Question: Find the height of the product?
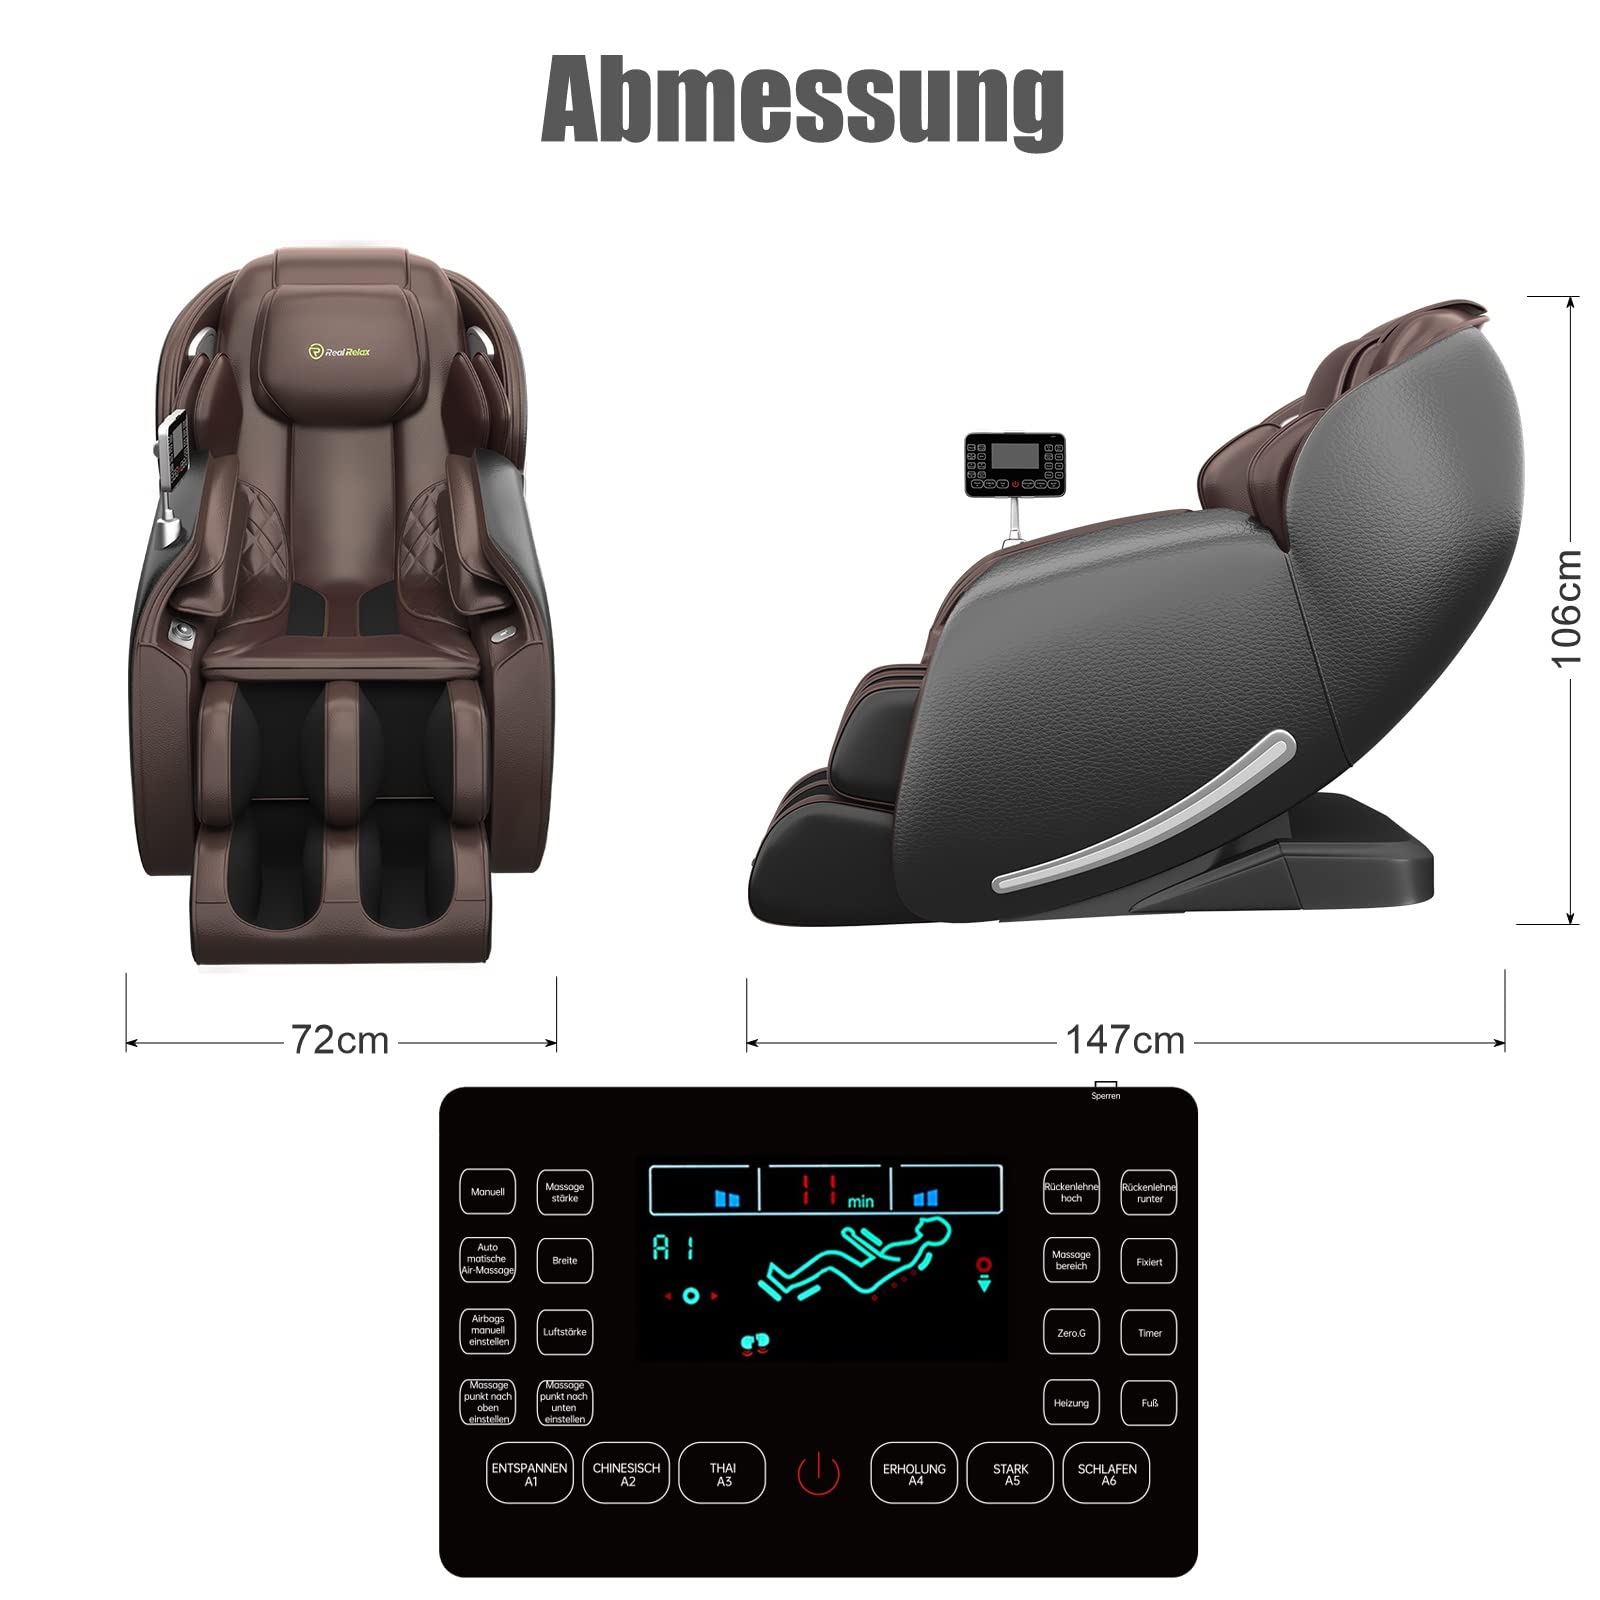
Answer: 106.0 centimetre